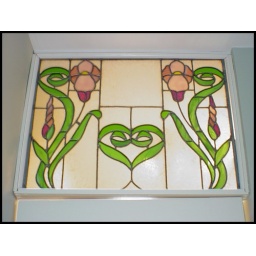
Example of the Characterin this home. Stain glass window above the large walk-in pantry of the in the kitchen.